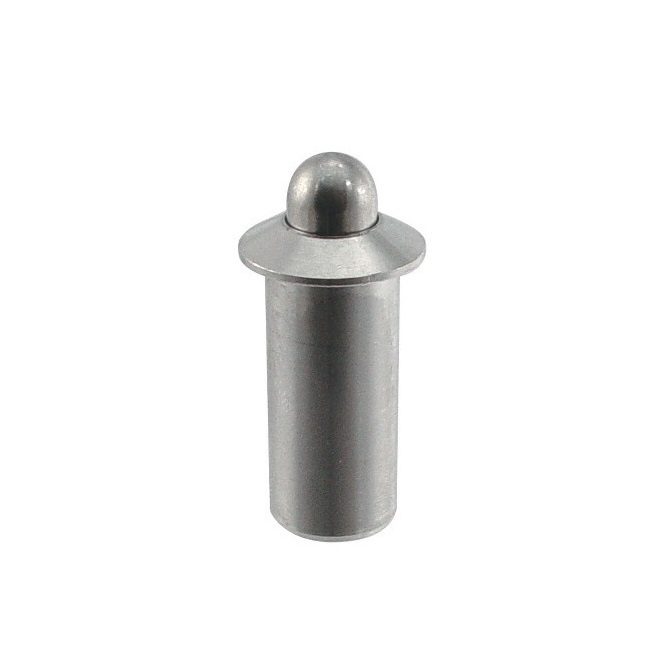
1101804 | PLSP-127-279-S3-040 --- Spring Push Fit Plungers - 12.7x27.9 mm - 17.8 N - Stainless Steel Plunger
Base Category: Plungers - Spring Push Fit Top Level Category: Plungers - Spring Push Fit - Stainless - Stainless Nose Product Details Body Diameter (A): 12.70mm + 0.1 / - 0.0 (12.70mm is 0.5 in.) Stainless Steel Body Diameter (A): 12.70mm + 0.1 / - 0.0 (12.70mm is 0.5 in.) Body Length (B): 27.9mm (27.9mm is 1.098 in.) Initial Pressure (F1): 17.8N Final Pressure (F2): 40.0N Tip Diameter (D): 8.4mm Tip Length (C): 6.4mm Drive: Push Fit Brand: MBA Country of Origin: US Product Compliance and Data Full Data Sheet RoHs Statement Reach Statement CoC Information Similar to ALTPART 8682A64 SPFP59 SPFP-59 We offer equivalents to many brands including Anderton, Barden, Berg, Designatronics, EZO, ISC, Koyo, Myonic, NMB, Nordex, NSK, Ondrives, Reid Industrial, RMB, SDP-SI, Seeger, SKF, and more.
Brand: MBA
Category: Hardware > Tools > Plungers